Nostra aetate

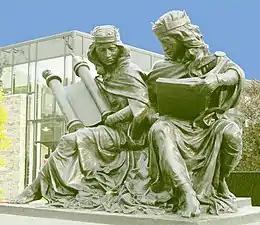
"Synagoga and Ecclesia in Our Time" (2015), sculpture by Joshua Koffman at the Jesuit-run Saint Joseph's University, Philadelphia, commemorating "Nostra aetate".

It is not a dogmatic document. The shortest of the 16 final documents of the Council, it is "the first in Catholic history to focus on the relationship that Catholics have with Jews." Similarly, is considered a monumental declaration in describing the Church's relationship with Muslims. It "reveres the work of God in all the major faith traditions." It begins by stating its purpose of reflecting on what humankind has in common in these times when people are being drawn closer together. The preparation of the document was largely under the direction of Cardinal Augustin Bea as President of the Secretariat for Promoting Christian Unity, along with his "periti", such as John M. Oesterreicher, Gregory Baum and Bruno Hussar.